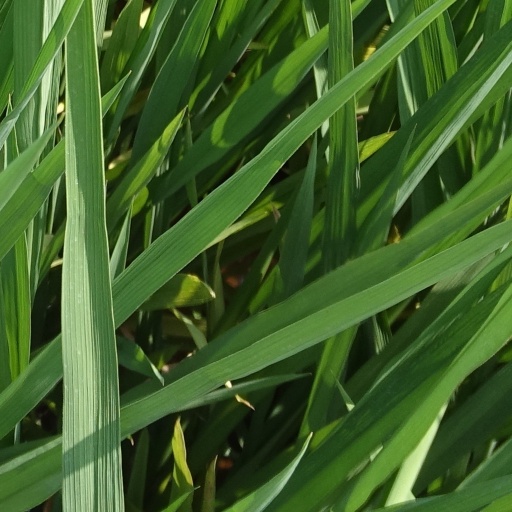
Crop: rice